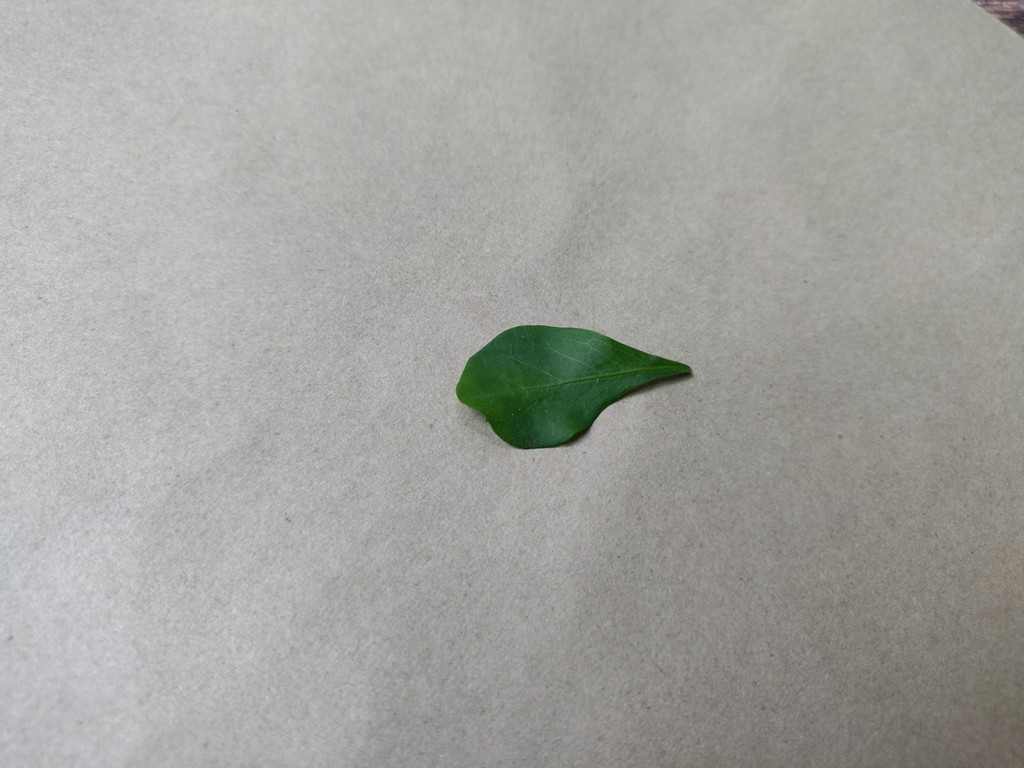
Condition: Healthy
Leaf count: single
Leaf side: front